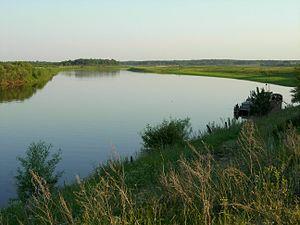
La Sosva est une rivière de l'oblast de Sverdlovsk, en Russie, et un affluent de la rive droite de la Tavda, dans le bassin de l'Ob.